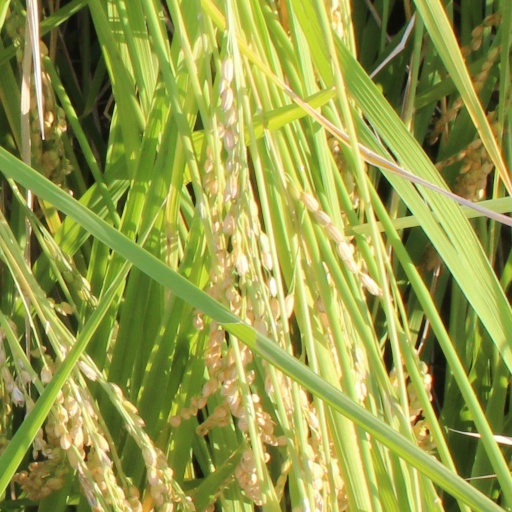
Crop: rice